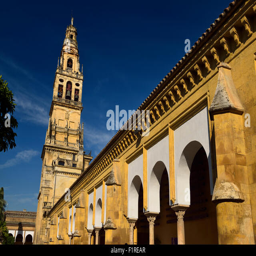
north side with bell tower topped by person